Taras Shevchenko

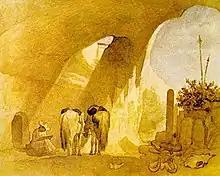
Dalismen-mule-village, 1851

In the official report of Orlov Shevchenko was accused of composing poetry in "Little-Russian language" (an archaic Russian name for the Ukrainian language) of outrageous content, instead of being grateful to be redeemed out of serfdom. In the report, Orlov listed the crimes as advocating and inspiring Ukrainian nationalists, alleging enslavement and misfortune of Ukraine, glorifying the Hetman Administration (Cossack Hetmanate) and Cossack liberties and that he "with incredible audacity poured slander and bile on persons of Imperial House".